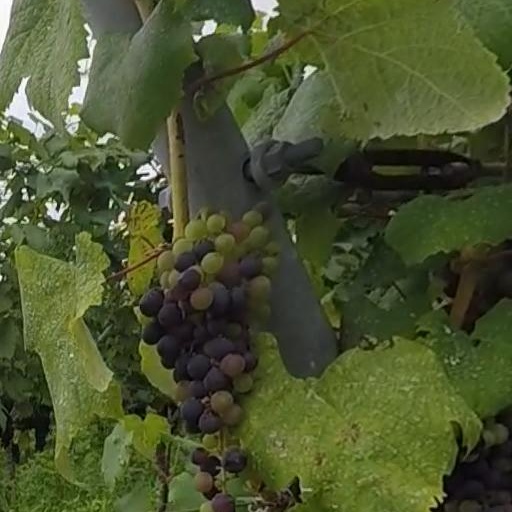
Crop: grape